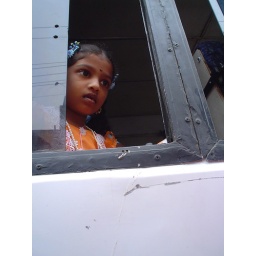
Indian girl sitting in a school bus on the main street of Madurai